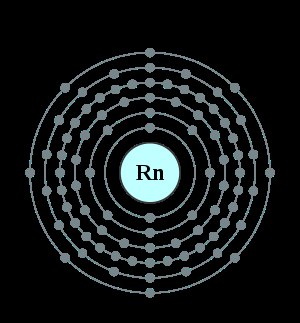
Radon / Kemi
Elektronskalsdiagram for radon. Bemærk at den yderste skal opfylder oktetreglen.
Radon er et grundstof med atomnummer 86 og symbol Rn i det periodiske system. Radon, der dannes fra radiums henfald, er en farveløs naturligt forekommende ædelgas. Den er en af de tungeste stoffer, der under normale forhold er gasformig og øger risikoen for lungekræft. Radons farlighed ser ud til at være mangedobblet hos rygere. Alle radons isotoper er radioaktive. Den mest stabile isotop, ²²²Rn, har en halveringstid på 3,8 dage og anvendes til strålebehandling.